John Baird, 1st Viscount Stonehaven

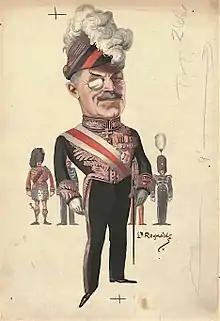
Stonehaven as caricatured in 1927 by Len Reynolds

In December, after the Conservatives returned to power, he accepted the position of Governor-General of Australia offered to him by Australian Prime Minister Stanley Bruce, who opted for Baird partly because of his political experience and partly because he was a more modest figure than the aristocratic alternatives. In June 1925, he was raised to the peerage as Baron Stonehaven, of Ury in the County of Kincardine, and appointed a Knight Grand Cross of the Order of St Michael and St George (GCMG).